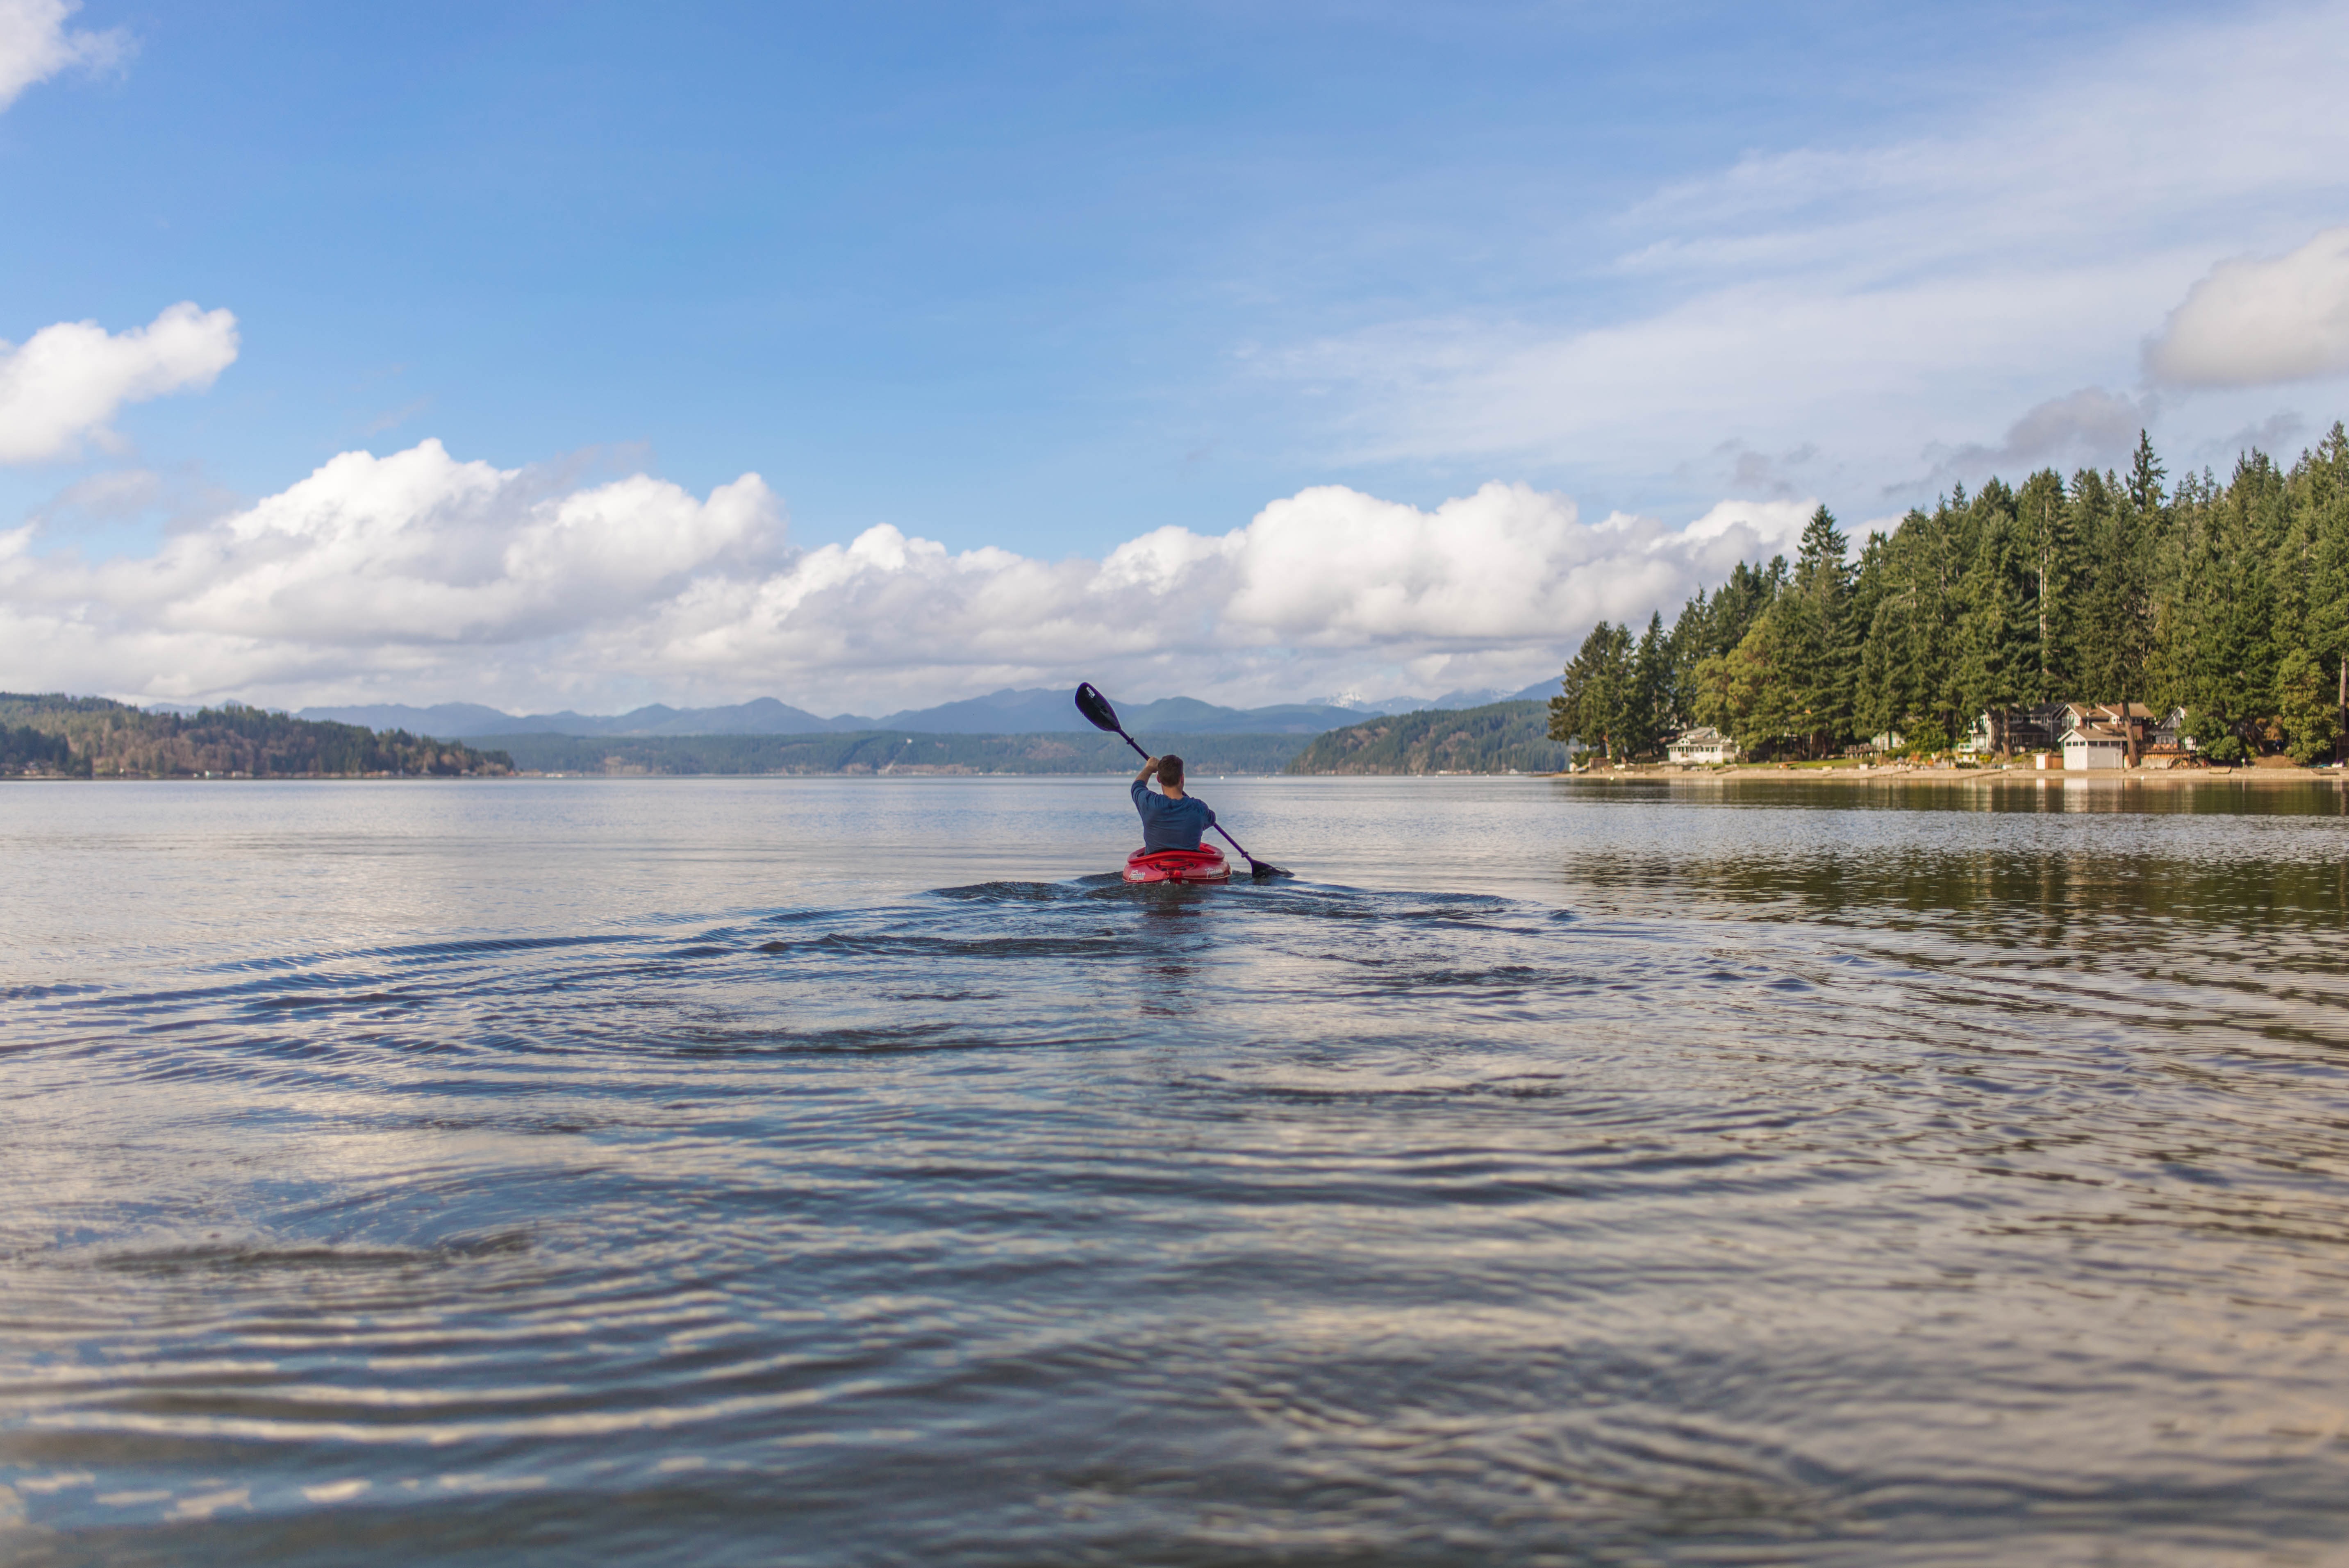
sea, sport, boat, lake, adventure, canoe, paddle, vehicle, kayak, sports equipment, outdoors, boating, kayaking, watercraft, canoeing, sea kayak, watercraft rowing